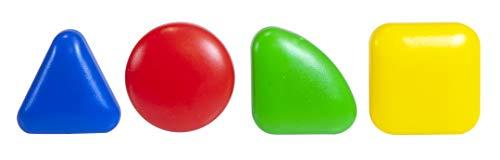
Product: Miniland Educational - super Pegs Pedagogical Set (32 pieces)
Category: Toys & Games | Learning & Education
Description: Miniland's Super Pegs Set provides lots of opportunity for children to exercise their imaginations and practice cognitive and small motor skills.
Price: $28.95
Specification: ProductDimensions:13.4x3.1x9.1inches|ItemWeight:1.68pounds|ShippingWeight:1.68pounds(Viewshippingratesandpolicies)|DomesticShipping:ItemcanbeshippedwithinU.S.|InternationalShipping:ThisitemcanbeshippedtoselectcountriesoutsideoftheU.S.LearnMore|ASIN:B00C86BF12|Itemmodelnumber:95083|Manufacturerrecommendedage:24months-5years